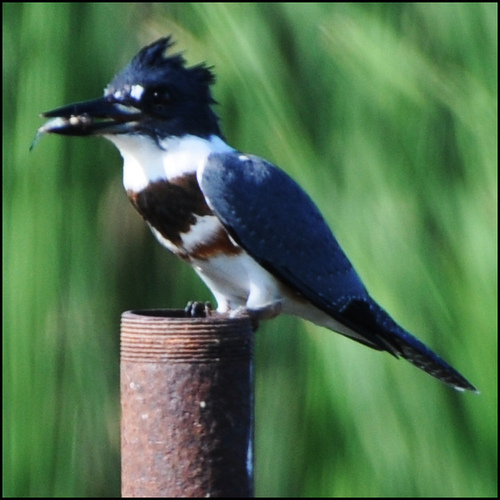
a small bird with a black bill and dark blue feathers on its wings.
a medium sized bird with a long bill, and black wingsthe bird has a black and blue crown, a long slender bill and white nape and throat.
a bird with a black crown and a white throat with a brown and white belly and blue winga bird with a black crown and a white neck.
this blue, white and brown bird has a ruffled crown and a long, black, flat pointed bill.
this small bird has a long tail and beak and blue wings.
the bird has a blue crown that is spiked and a white spotted belly.
the wings and head are blue, with a white breast and belly that has two dark brown bands going across its body.
this bird is smaller but has a bigger black bill, the wings are blue and black, has a white belly and some brown on the breast.
Species: Belted Kingfisher